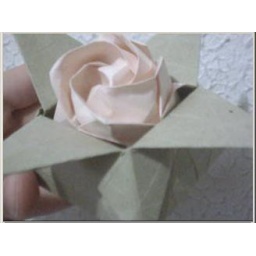
rose in box